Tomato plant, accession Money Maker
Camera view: horizontal (90 deg, fisheye); turntable rotation: 300 degrees
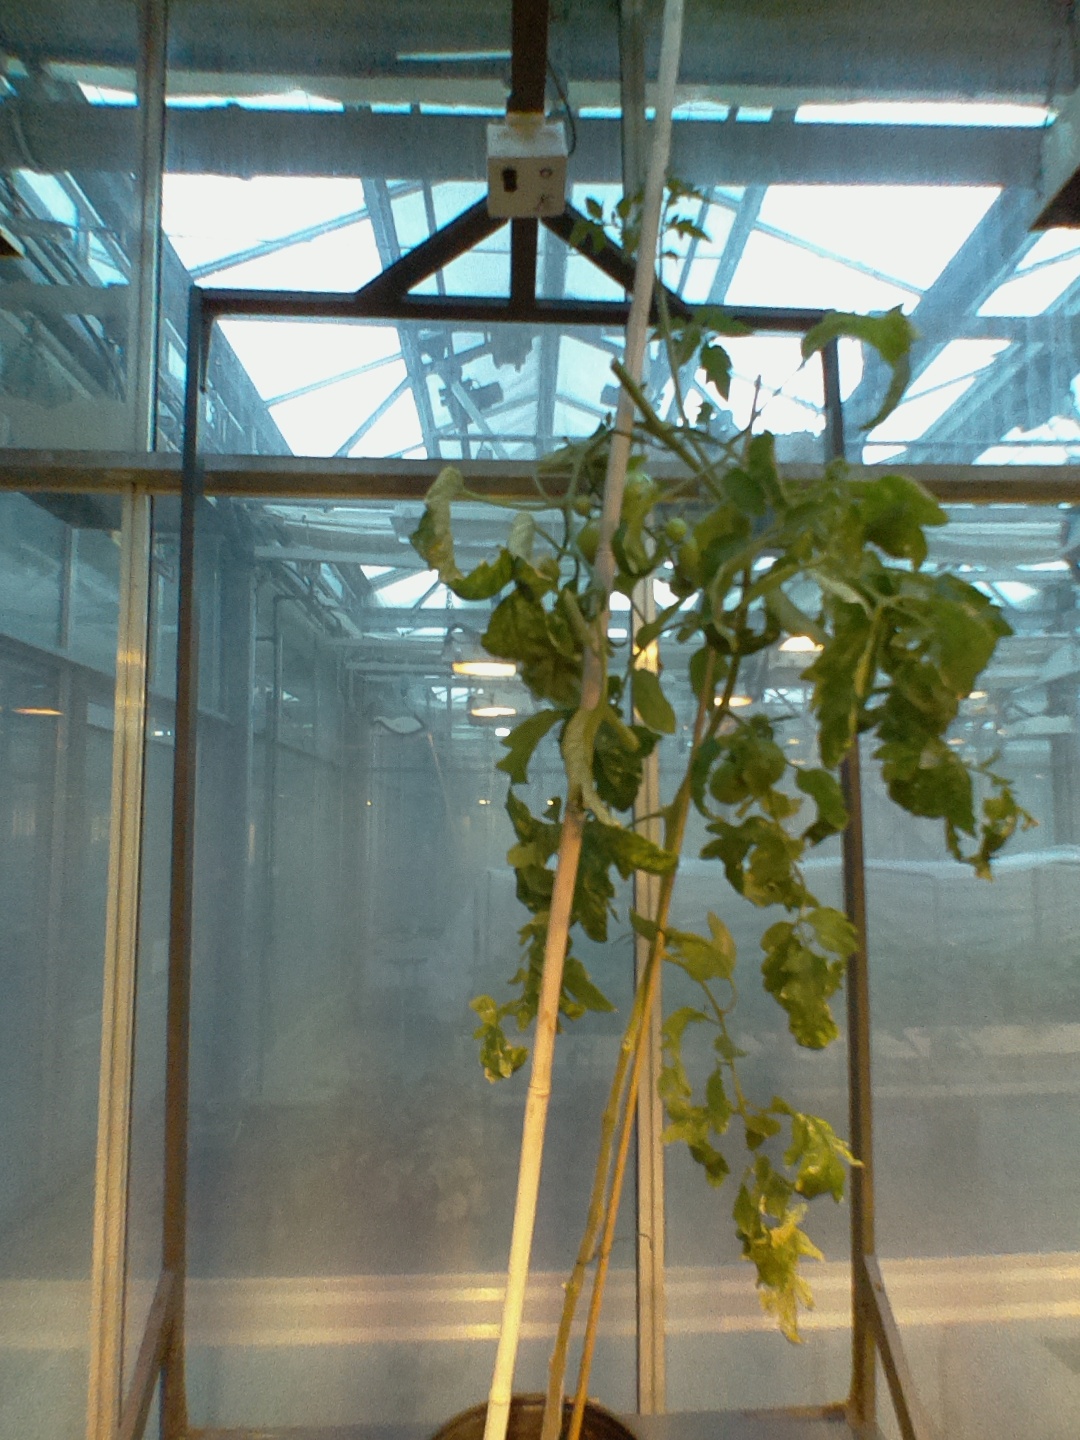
BBCH growth stage 78: 80% -90% of final fruit size